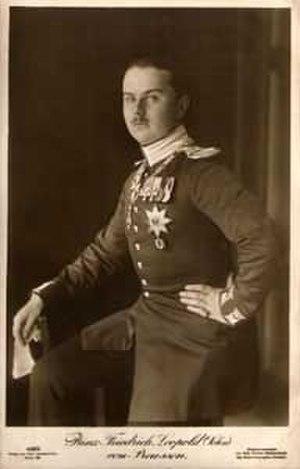
Joachim Charles Guillaume Frédéric-Léopold de Prusse, couramment cité comme le Prince Frédéric-Léopold de Prusse, est un prince de sang et général prussien, cousin de l'empereur Guillaume II. Ses frasques et bévues en ont fait l'enfant terrible de la Maison de Hohenzollern.